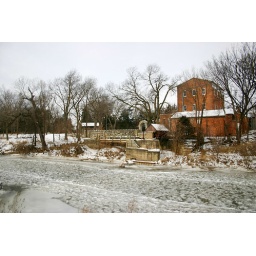
smoky hill river frozen over